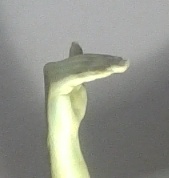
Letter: khaa